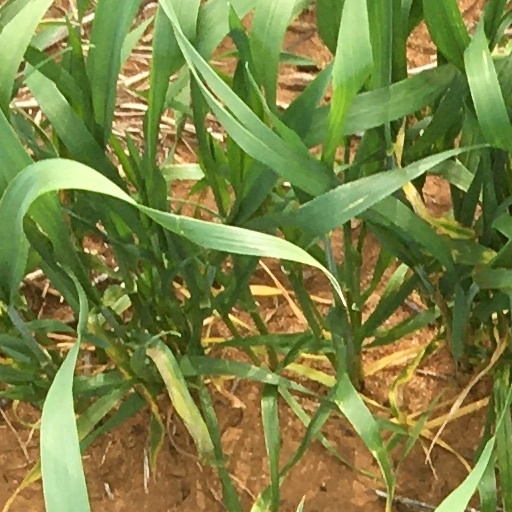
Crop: wheat